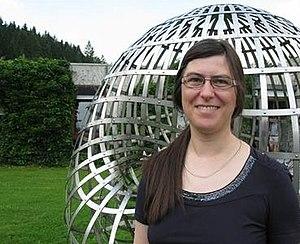
Annette Huber-Klawitter née Huber est une mathématicienne allemande née en 1967 à Francfort-sur-le-Main. Elle s'intéresse à la géométrie arithmétique et la théorie des nombres et travaille à l'université de Fribourg-en-Brisgau.